Folk music

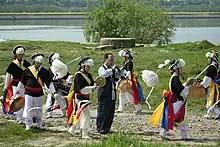
Korean traditional musicians

Music transmitted by word of mouth through a community, in time, develops many variants, since this transmission cannot produce word-for-word and note-for-note accuracy. In addition, folk singers can choose to modify the songs they hear.